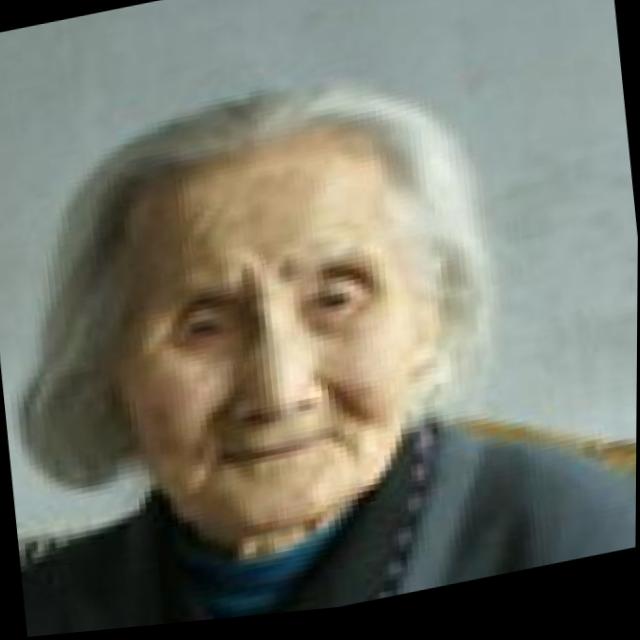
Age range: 65+